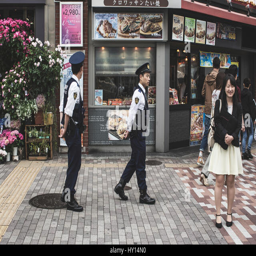
police officers on a street